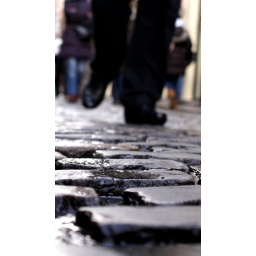
Cropped image of a guy in a suit walking towards the camera over cobbles in Temple bar